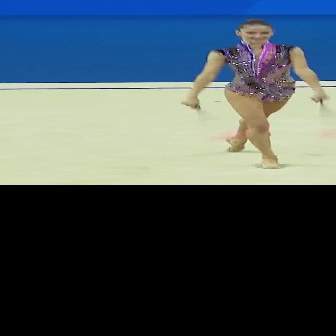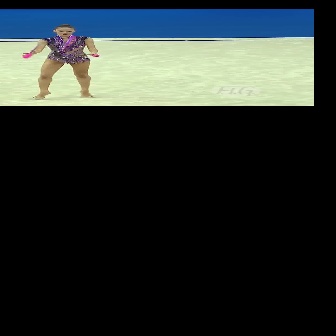
  Please identify the target specified by the bounding box [179,18,329,168] in the first image and locate it in the second image. Return the coordinates in [x_min,y_min,x_max,y_max] format.
Answer: [21,23,98,100]